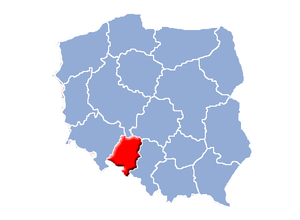
Województwo opolskie
Voivodskabet Opoles beliggenhed i Polen
Województwo opolskie er en administrativ del af det sydvestlige Polen, et af de 16 voivodskaber, der blev skabt efter den administrative reform i 1999. Voivodskabet Opole ligger i det historiske landskab Górny Śląsk, en del av Śląsk.